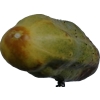
Label: cucumber